Seabrook, South Carolina

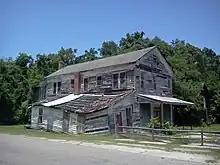
Original post office and general store in Seabrook, South Carolina

Seabrook is an unincorporated community and census-designated place (CDP) located in Beaufort County, South Carolina, United States. It was first listed as a CDP in the 2020 census with a population of 1,255.